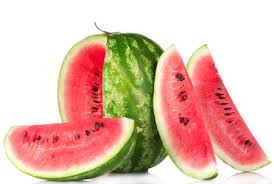
Label: Watermelon